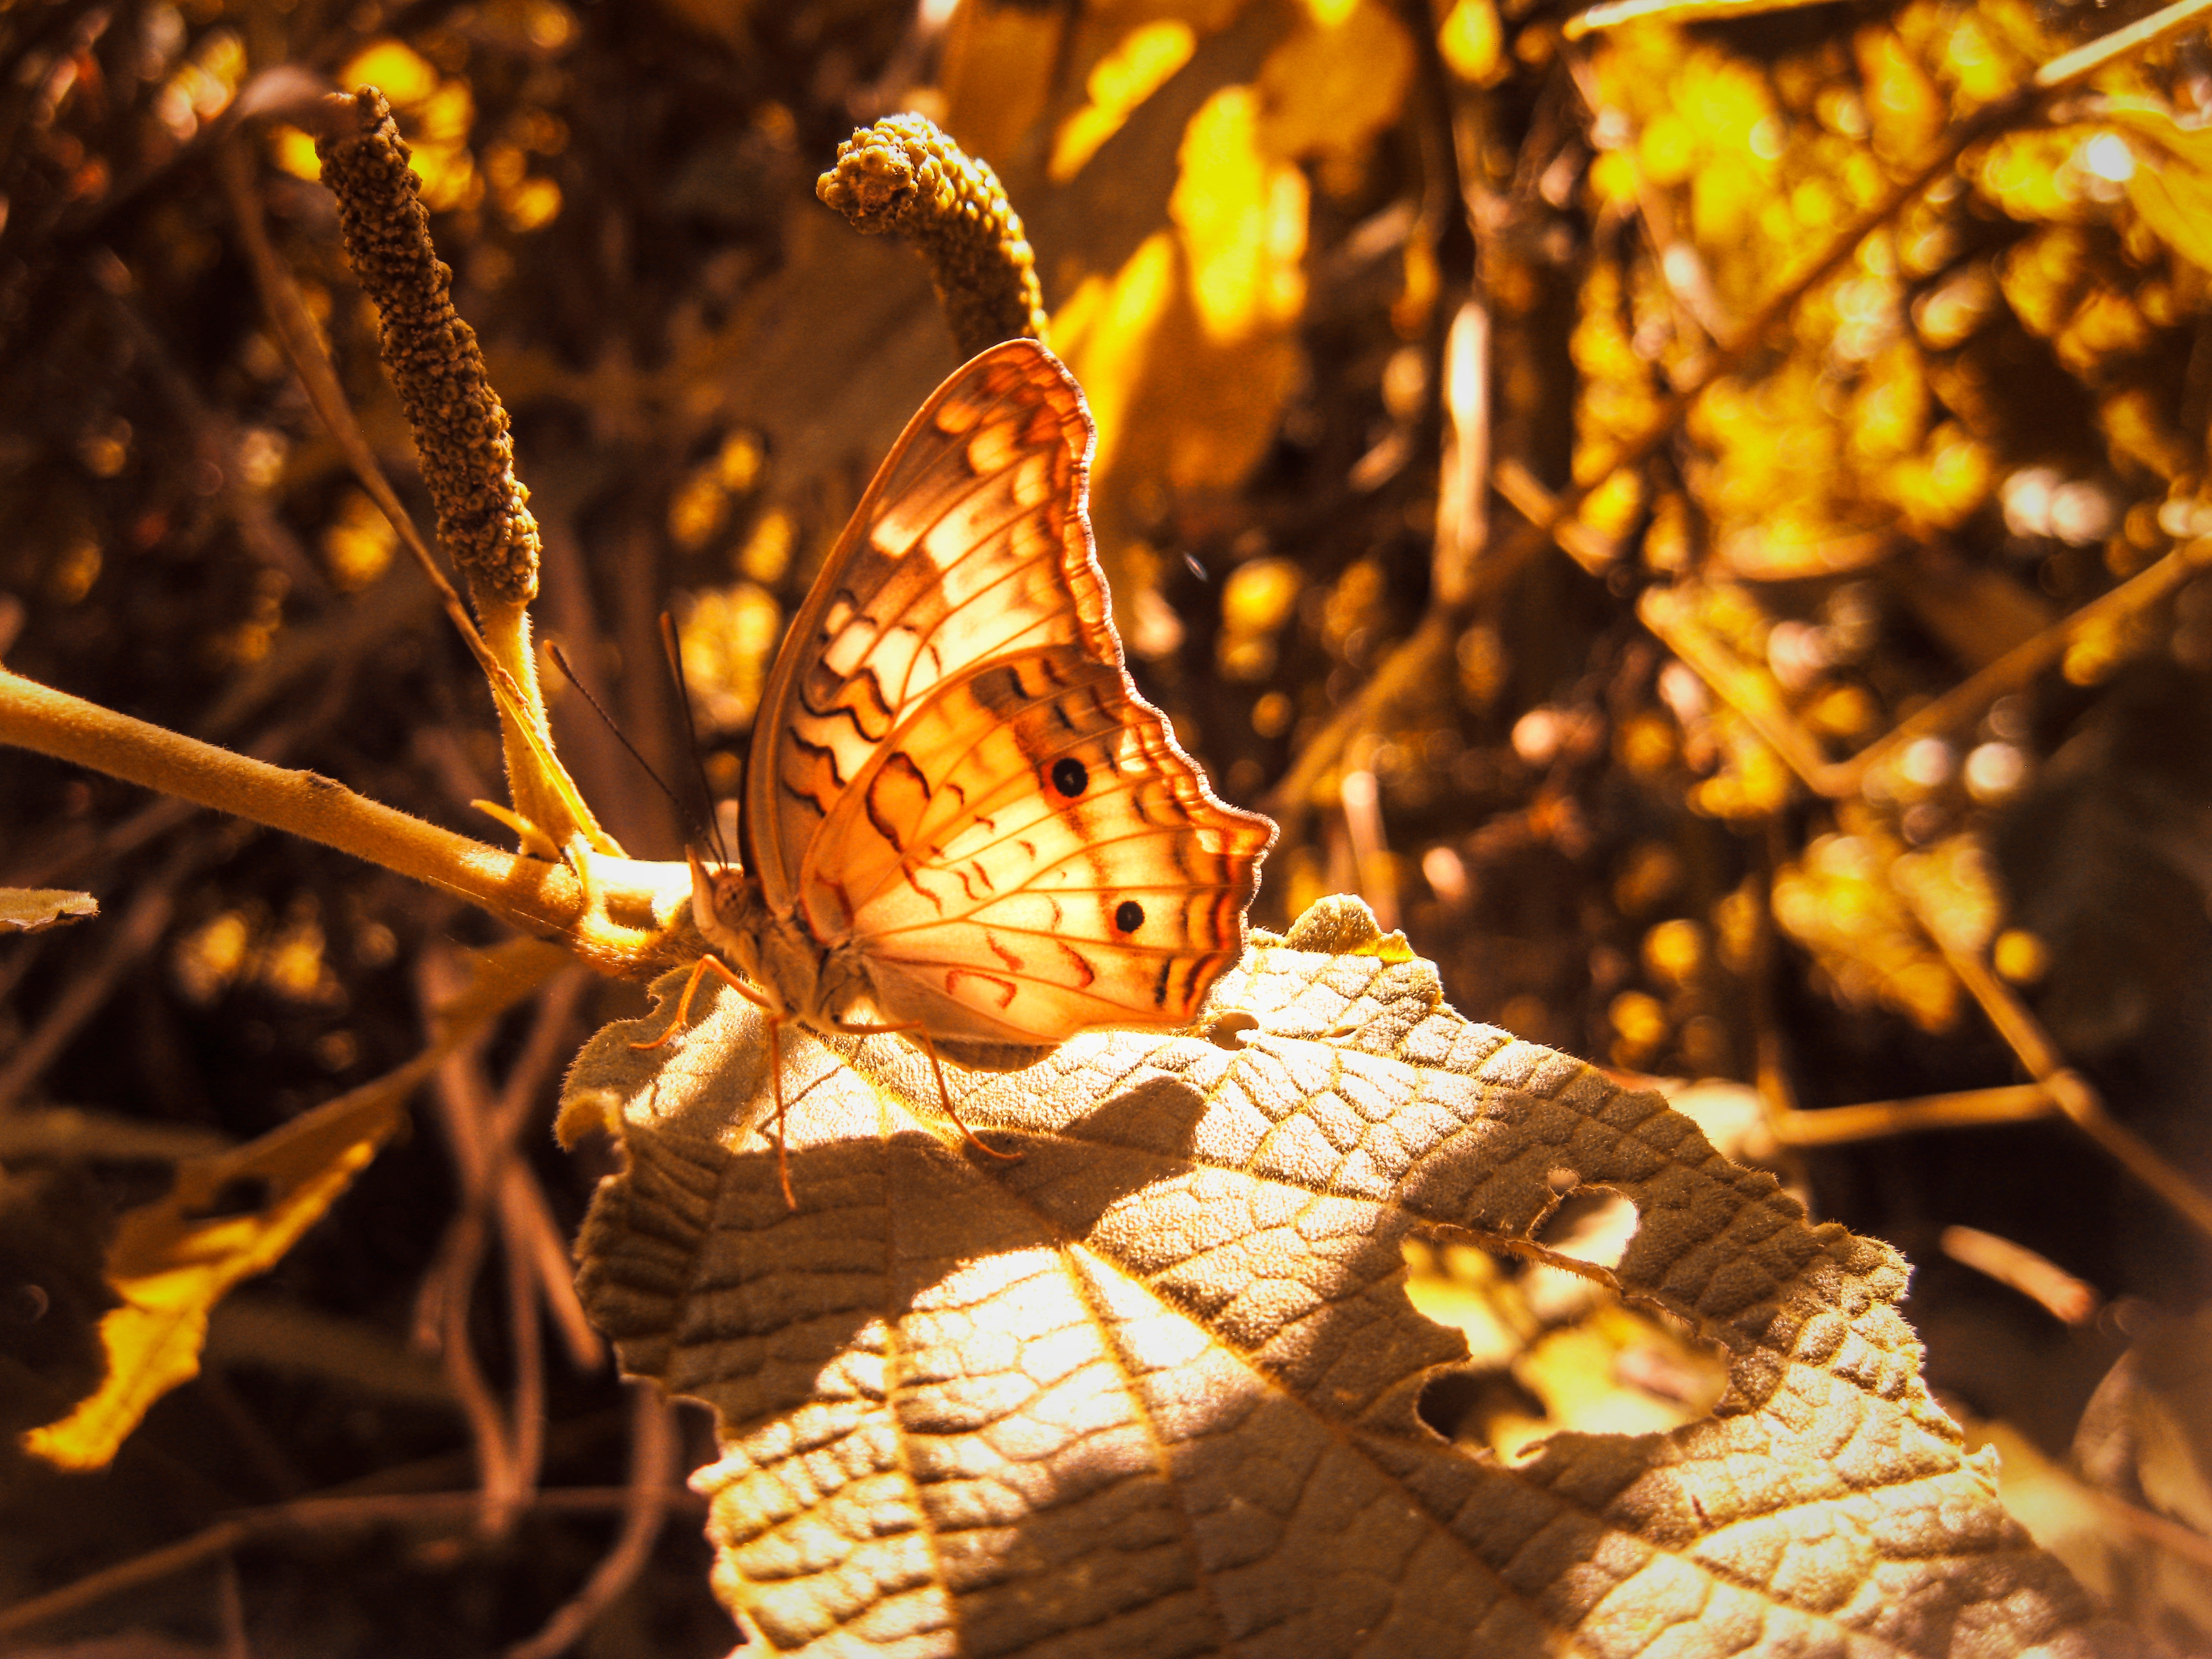
tree, nature, branch, photography, leaf, flower, wildlife, insect, autumn, reptile, yellow, flora, season, fauna, close up, macro photography